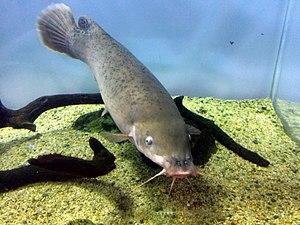
Le Malapterurus microstoma est un poisson-chat électrique du bassin du Zaïre.